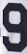
Number: 9